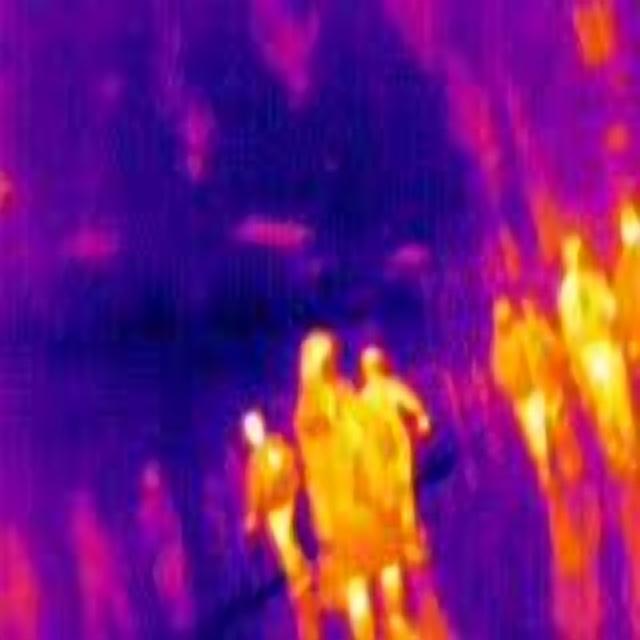
Detected objects:
label: person
label: person
label: person
label: person
label: person
label: person
label: person